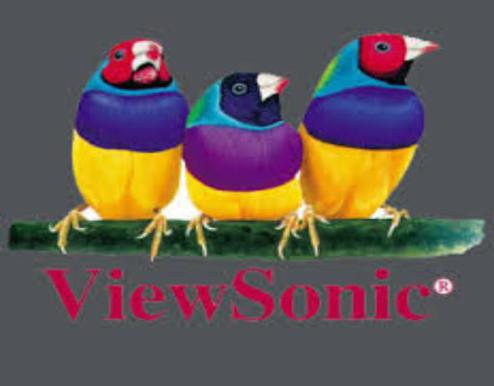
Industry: Electronic